Church of San Giovanni in Valle

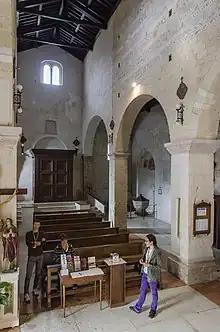
Inside the church one can easily see how a bay was added in the 1300s to enlarge the hall, due to the different surface treatment: the added part is plastered while the older part, from the 12th century, is made of exposed stone

In 1300 the Romanesque facade was rebuilt, setting it back from the previous one in order to increase the capacity of the church by lengthening the nave by about one bay and by incorporating the narthex. In 1395 what were believed to be the bodies of Saints Simon and Judas were found, and on April 13 of the same year solemn celebrations were held with the consecration of an altar dedicated to them.